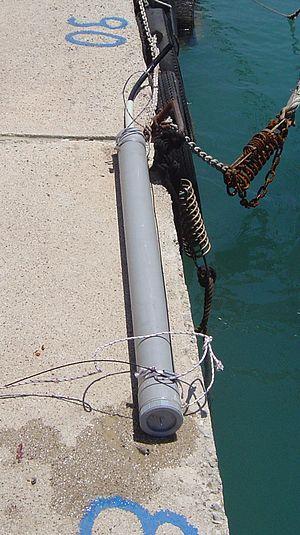
Un marégraphe est un appareil enregistreur permettant de mesurer le niveau de la mer à un endroit donné sur une durée déterminée.